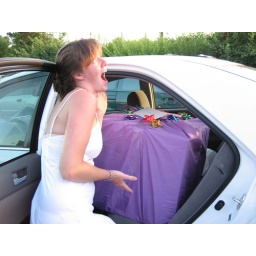
stuffing the box in heidi's car